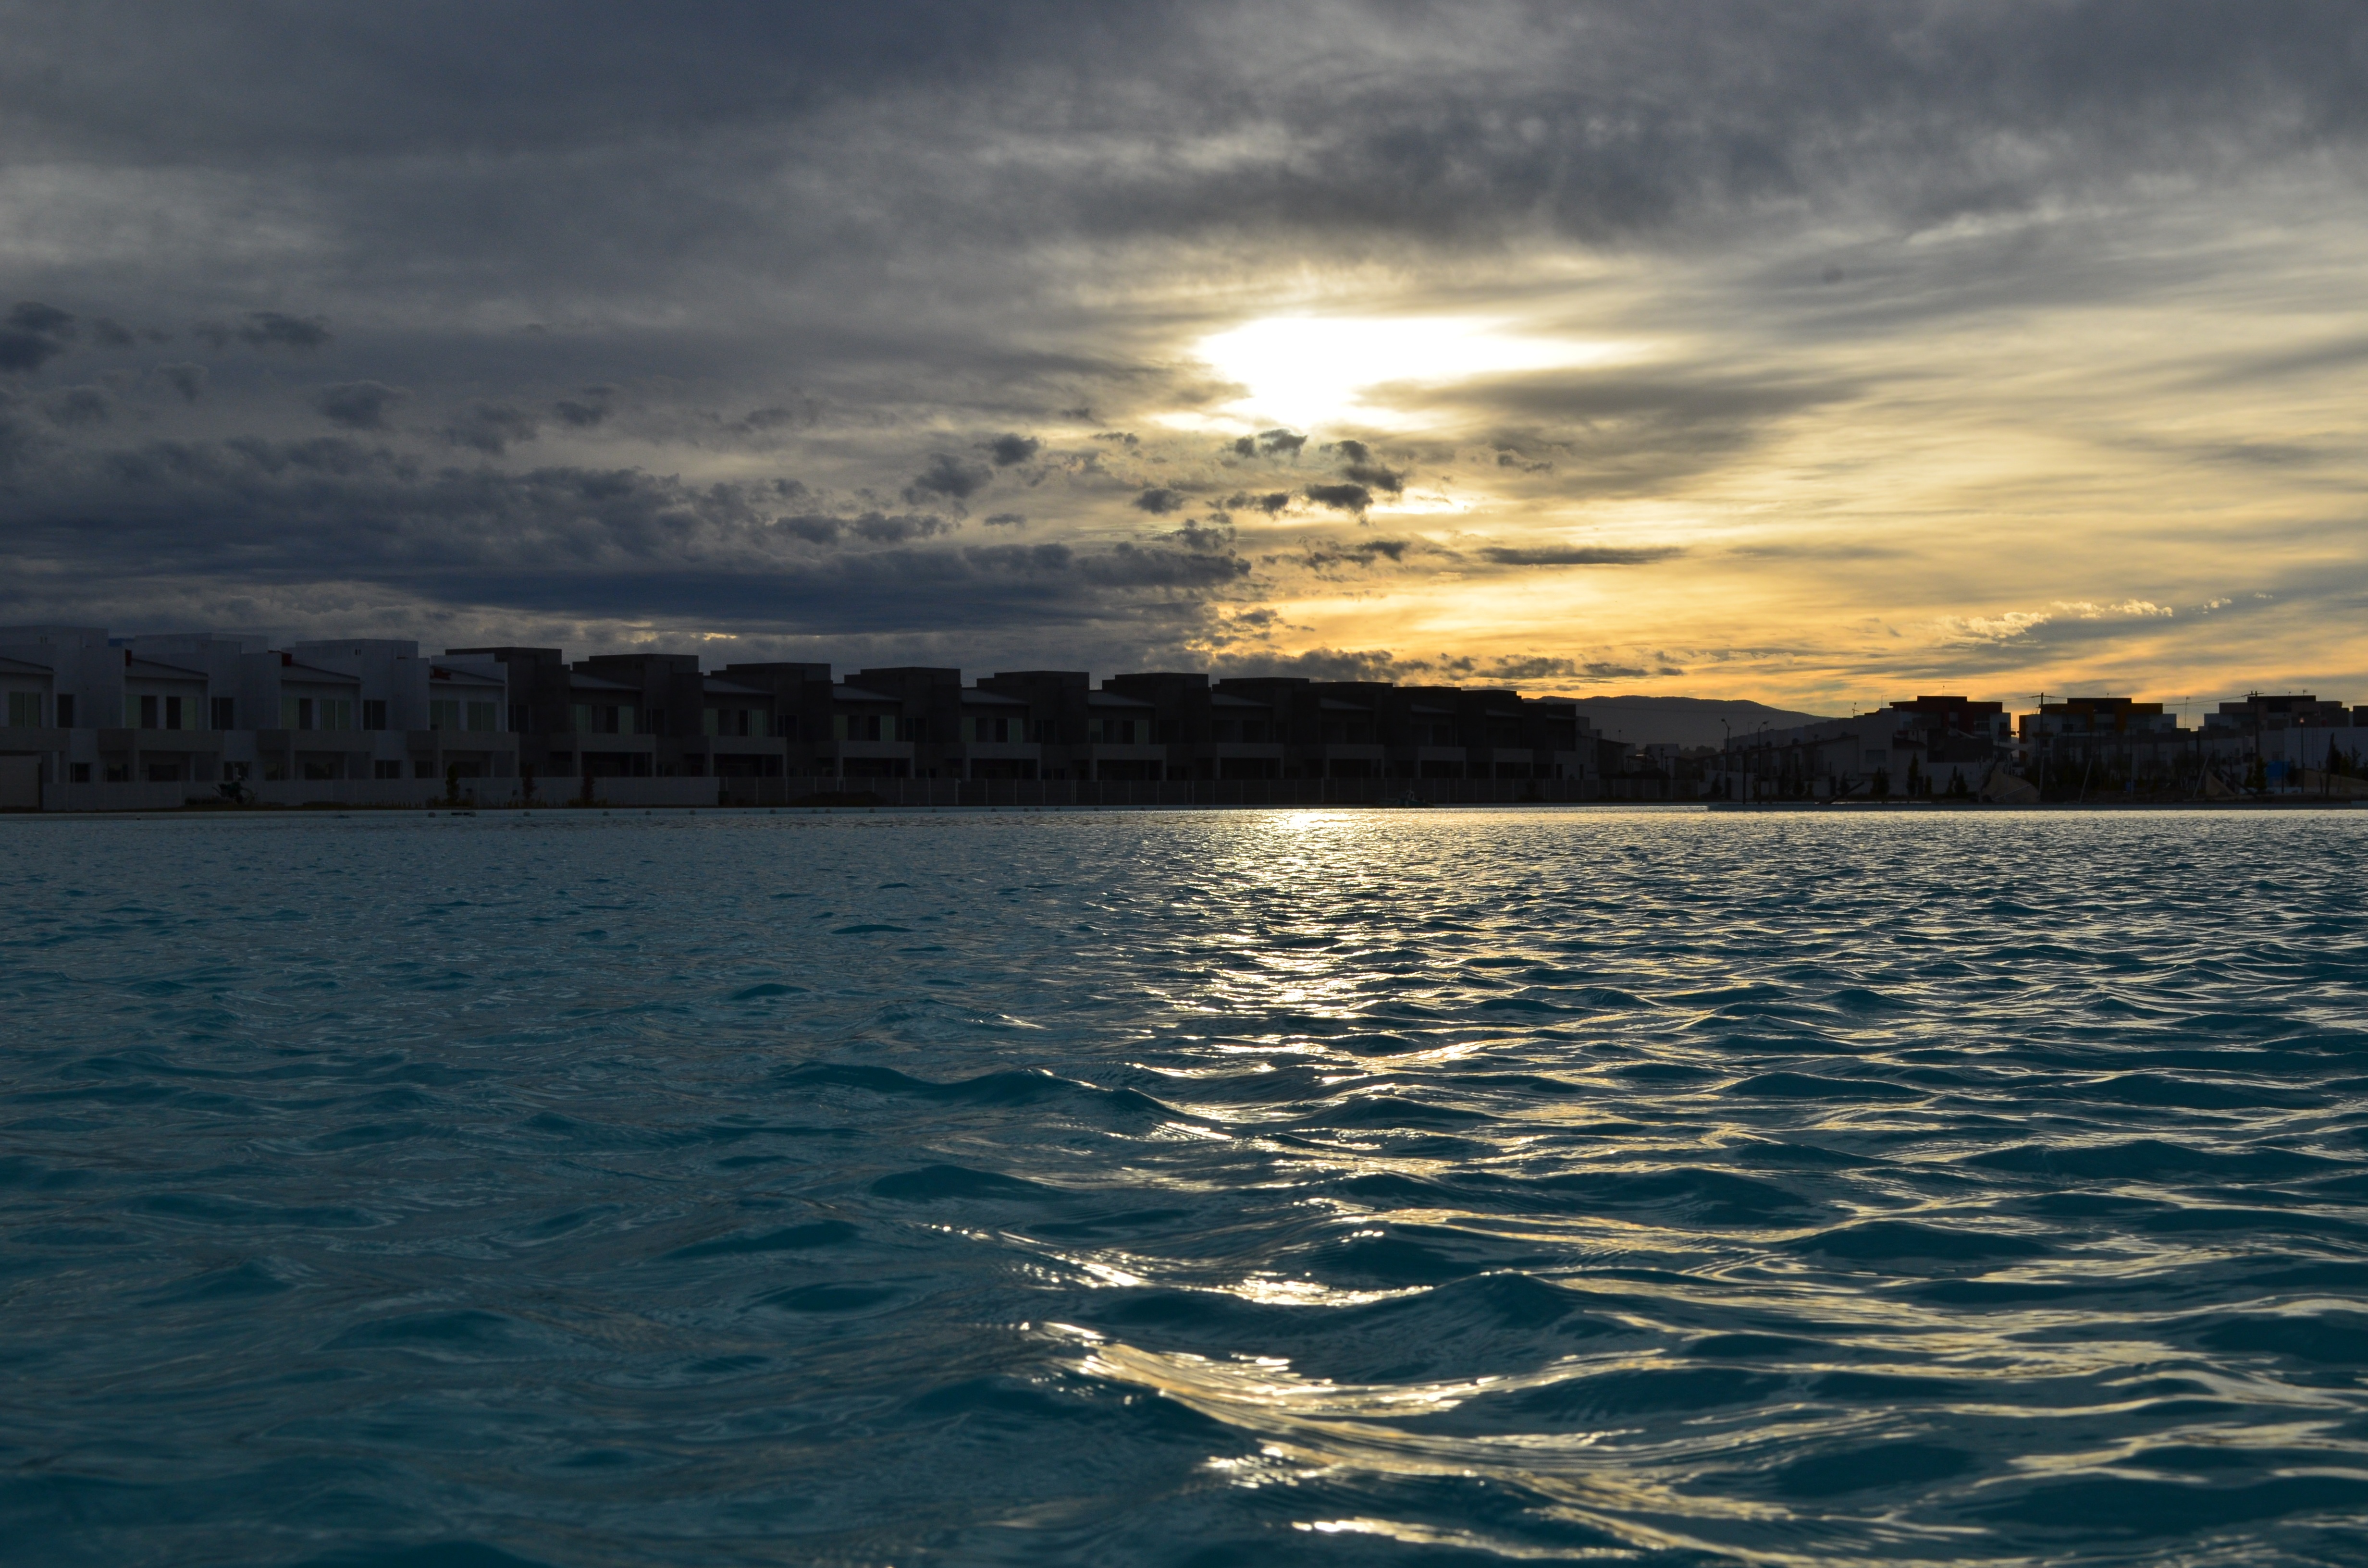
sea, coast, ocean, horizon, light, cloud, sky, sunrise, sunset, sunlight, morning, shore, wave, lake, dawn, dusk, evening, reflection, vehicle, bay, body of water, background image, clouds, laguna, evening sun